Katholikon of the Antoniev Monastery

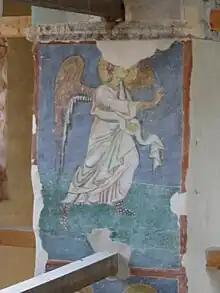
Gabriel (1125)

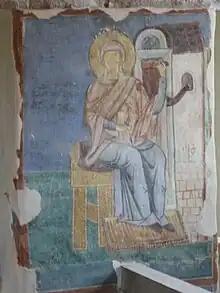
Annunciation (1125)

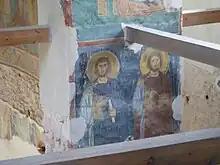
Florus and Laurus the unmercenaries (1125)

The altar screen's templon was placed below these frescoes. The iconostasis is likely to originally include 2 icons only, which illustrate the Saviour and Our Lady. The altar was hidden behind a curtain fastened to the templon - the painter used the special art device to drop a hint on that by painting the edges of a curtain.